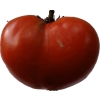
Label: tomato